Economy of Paris

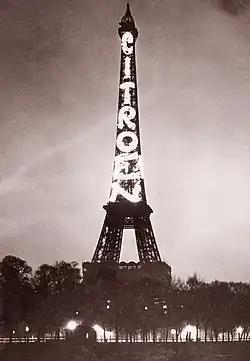
Advertising sign for Citroën cars on the Eiffel Tower (1925-1934)

The economy of Paris suffered an economic crisis in the early 1870s, followed by a long, slow recovery; then a period of rapid growth beginning in 1895 until the First World War. Between 1872 and 1895, in the capital, 139 large enterprises closed their doors, particularly textile and furniture factories, those in the metallurgy sector, and printing houses, four industries which for sixty years had been the major employers in the city. Most of these enterprises had employed, each, between 100 and 200 workers. Half of the large enterprises on the center of the city's right bank moved out, in part because of the high cost of real estate, and also to get better access to transportation on the river and railroads. Several moved to less-expensive areas at the edges of the city, around Monparnasse and La Salpêtriére, while others went to the 18th arrondissement, La Villette and the Canal Saint-Denis, to be closer to the river ports and the new railroad freight yards, to Picpus and Charonne in the southeast, or near Grenelle and Javel in the southwest. The total number of enterprises in Paris dropped from 76,000 in 1872 to 60,000 in 1896, while in the suburbs their number grew from 11,000 to 13,000. In the heart of Paris, many workers were still employed in traditional industries such as textiles (18,000 workers), garment production (45,000 workers), and in the new industries which required highly skilled workers, such as mechanical and electrical engineering, and automobile manufacturing.